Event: Nepal Earthquake
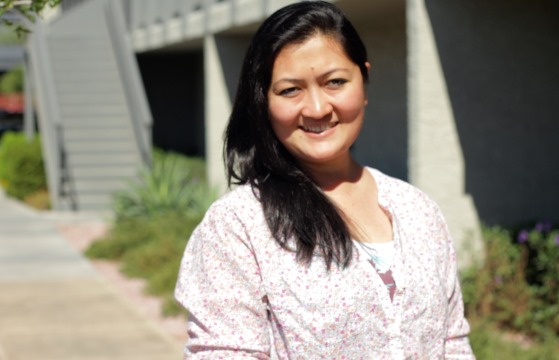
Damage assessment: no_damage